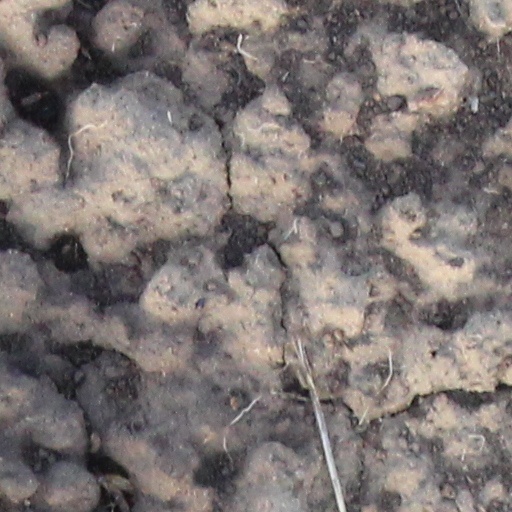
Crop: wheat